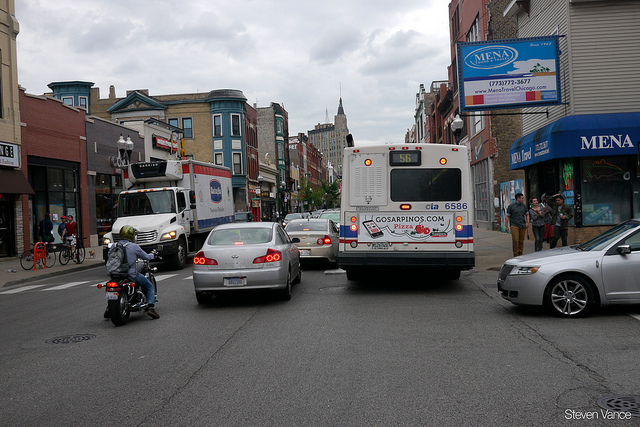
A truck, bus, cars, and motorcycle on a city street.

Bus, cars and a motorcyle all stopped in the street